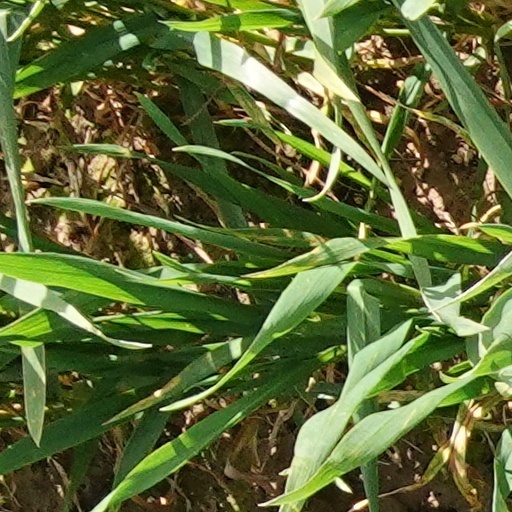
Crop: wheat